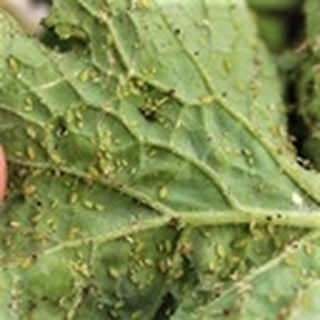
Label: cotton_aphids